Describe the emotion expressed in this image:  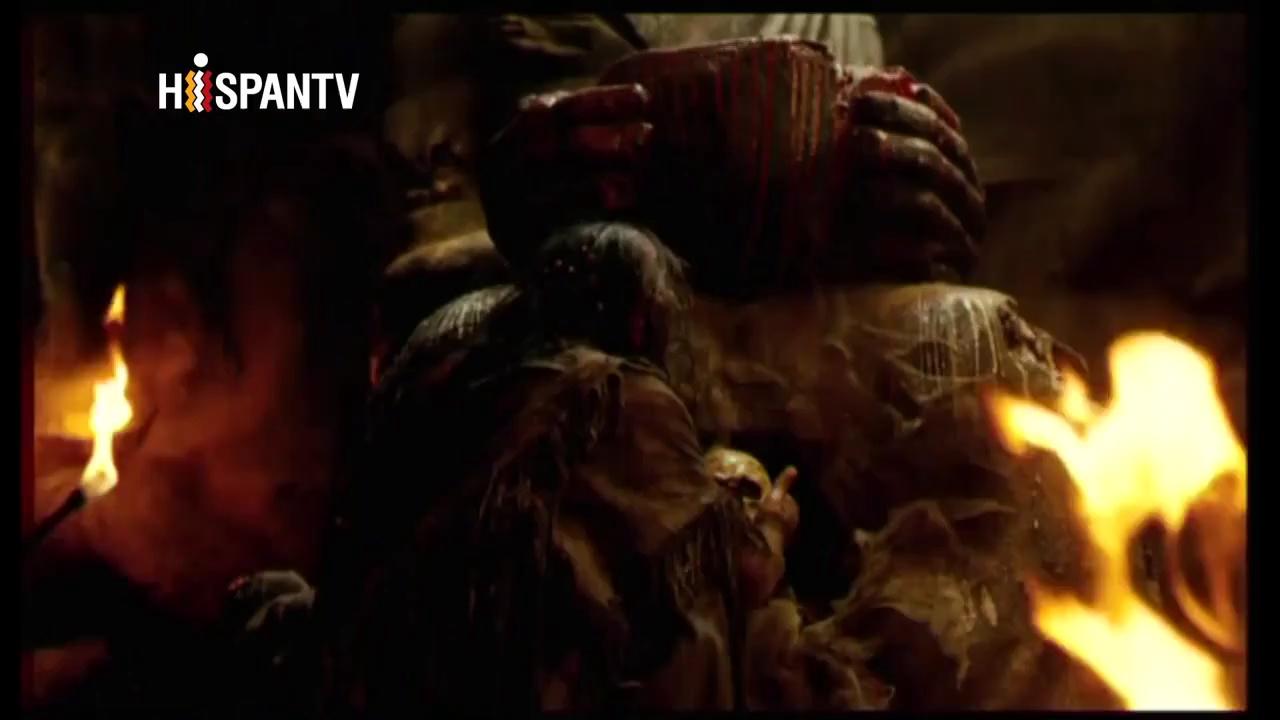
This person displays Fear, valence and arousal with low intensity.